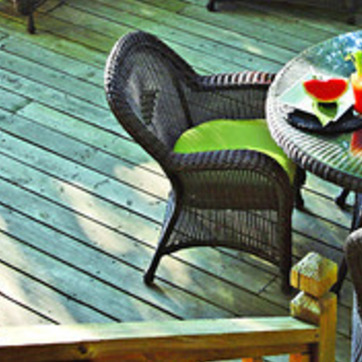
Material: other